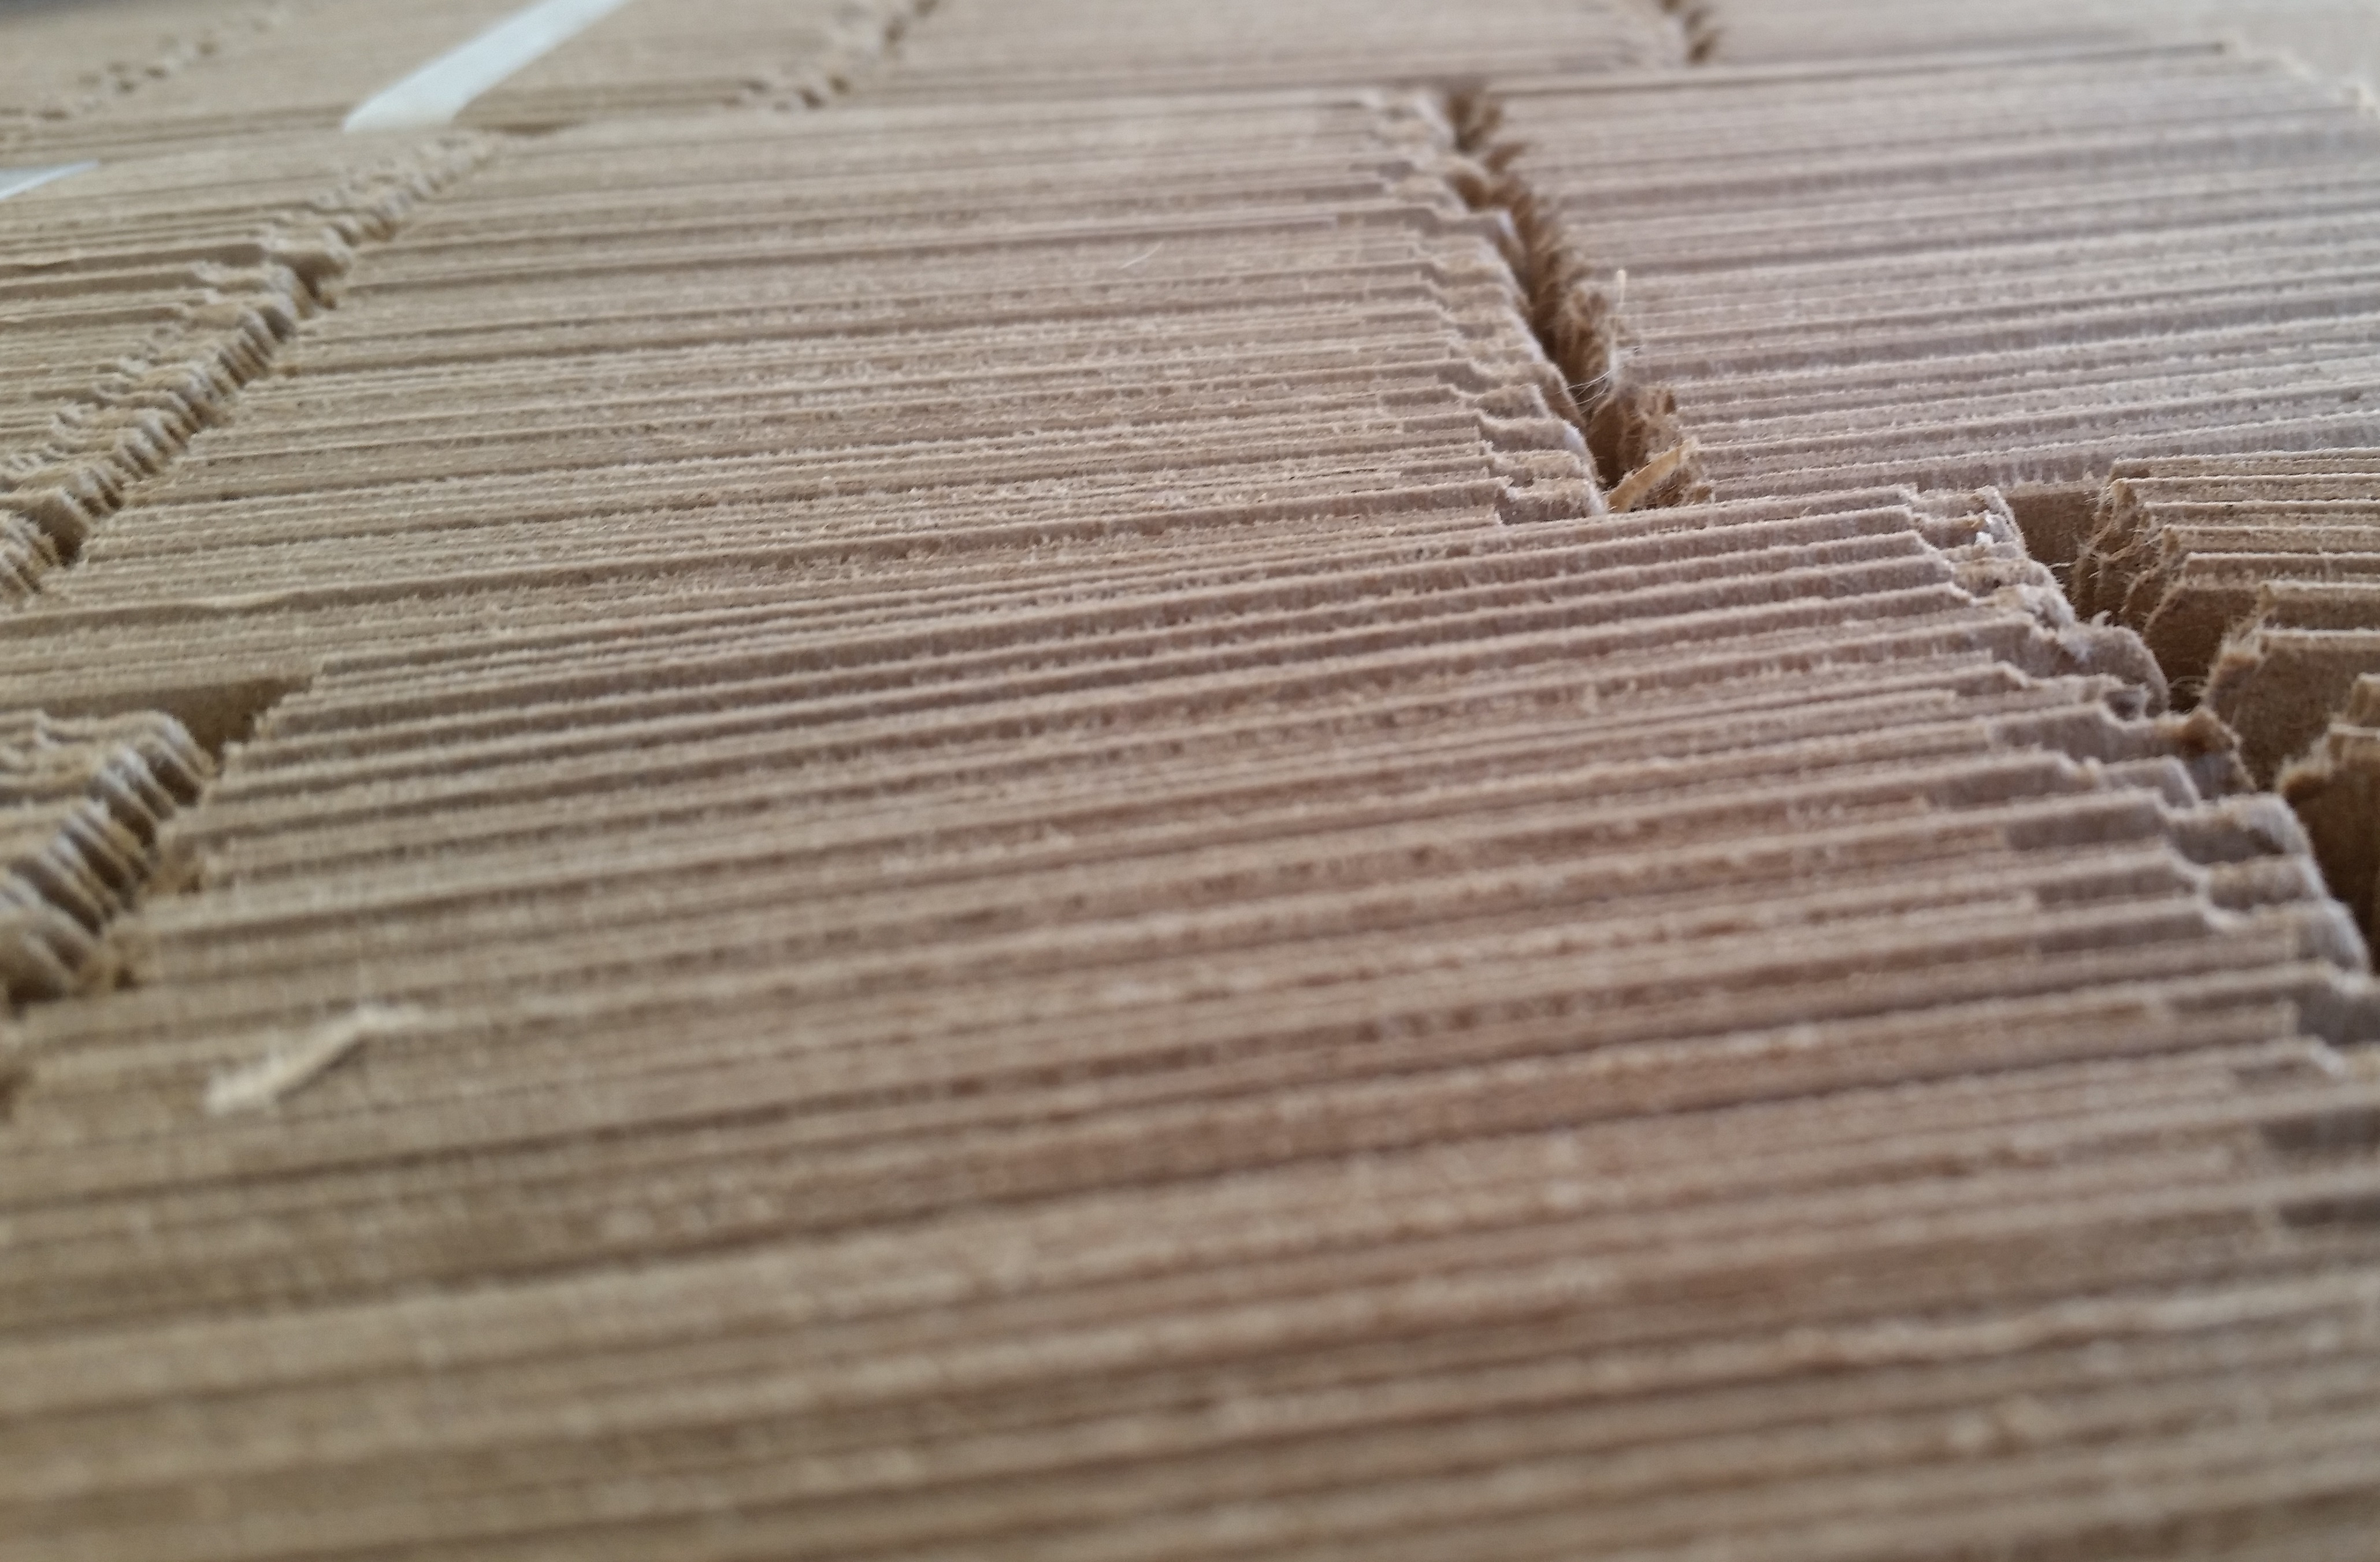
creative, abstract, wood, texture, leaf, floor, perspective, roof, industrial, paper, lumber, material, art, beige, commercial, cardboard, carving, packing, insert, flooring, plywood, packing material, box insert